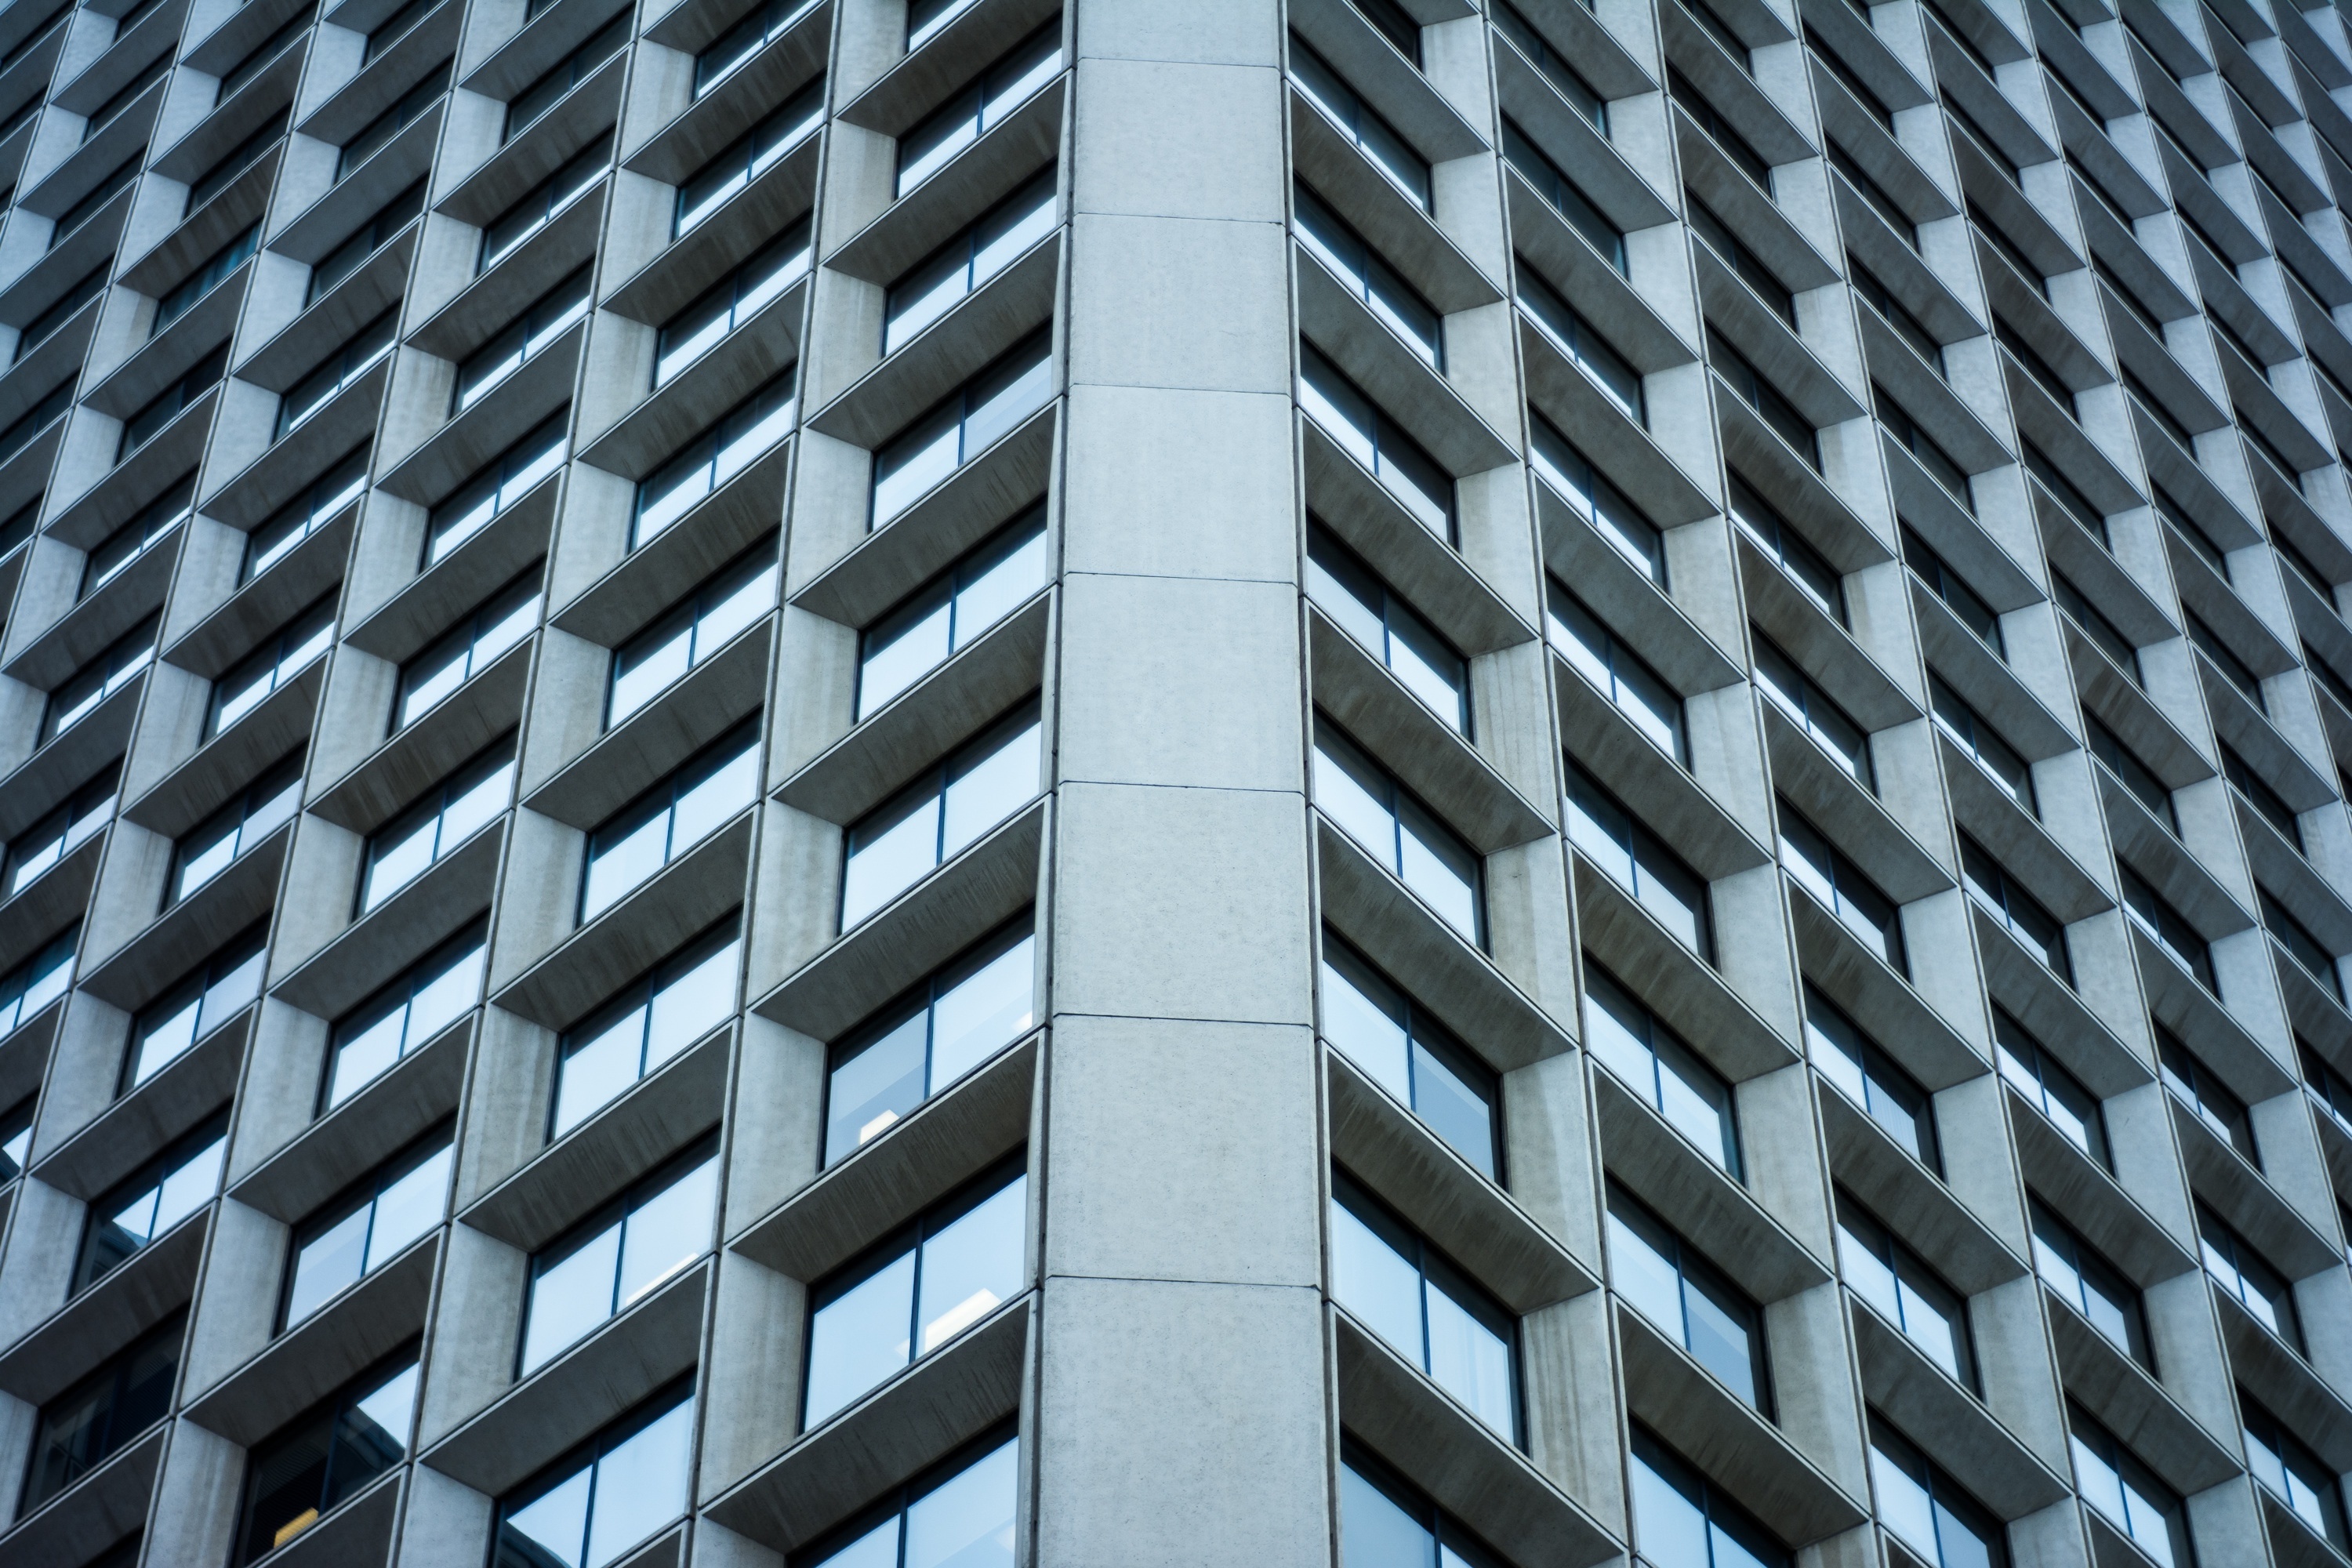
architecture, roof, building, city, skyscraper, urban, wall, line, facade, exterior, business, monochrome, modern, office building, tower block, design, windows, symmetry, contemporary, shape, residential area